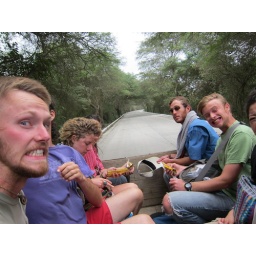
In the truck on the way to Los Frailes National Park beach on the coast after a few rainy days in Montanita.